Saadanius

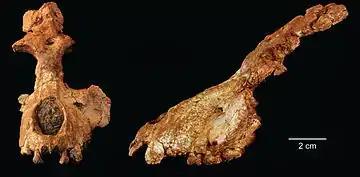
Front and side view of "Saadanius hijazensis".

The only known fossil of "Saadanius" is a partial skull, preserving much of the face and palate and many of the teeth. Two bite marks, one of which may have been fatal, are visible on the skull. Its enlarged, deep-rooted canine teeth, the diastema between its canine teeth and second incisors, and its sagittal crest suggest that the specimen was a male. These features are shared among male Old World monkeys.